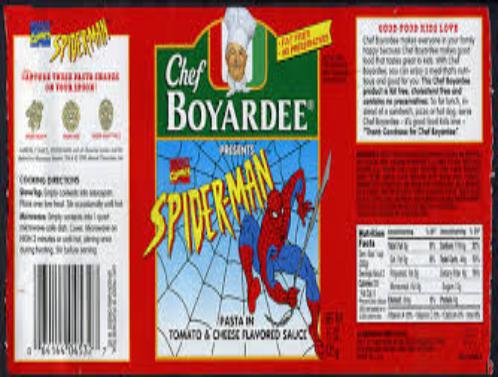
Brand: Chef Boyardee
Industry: Food